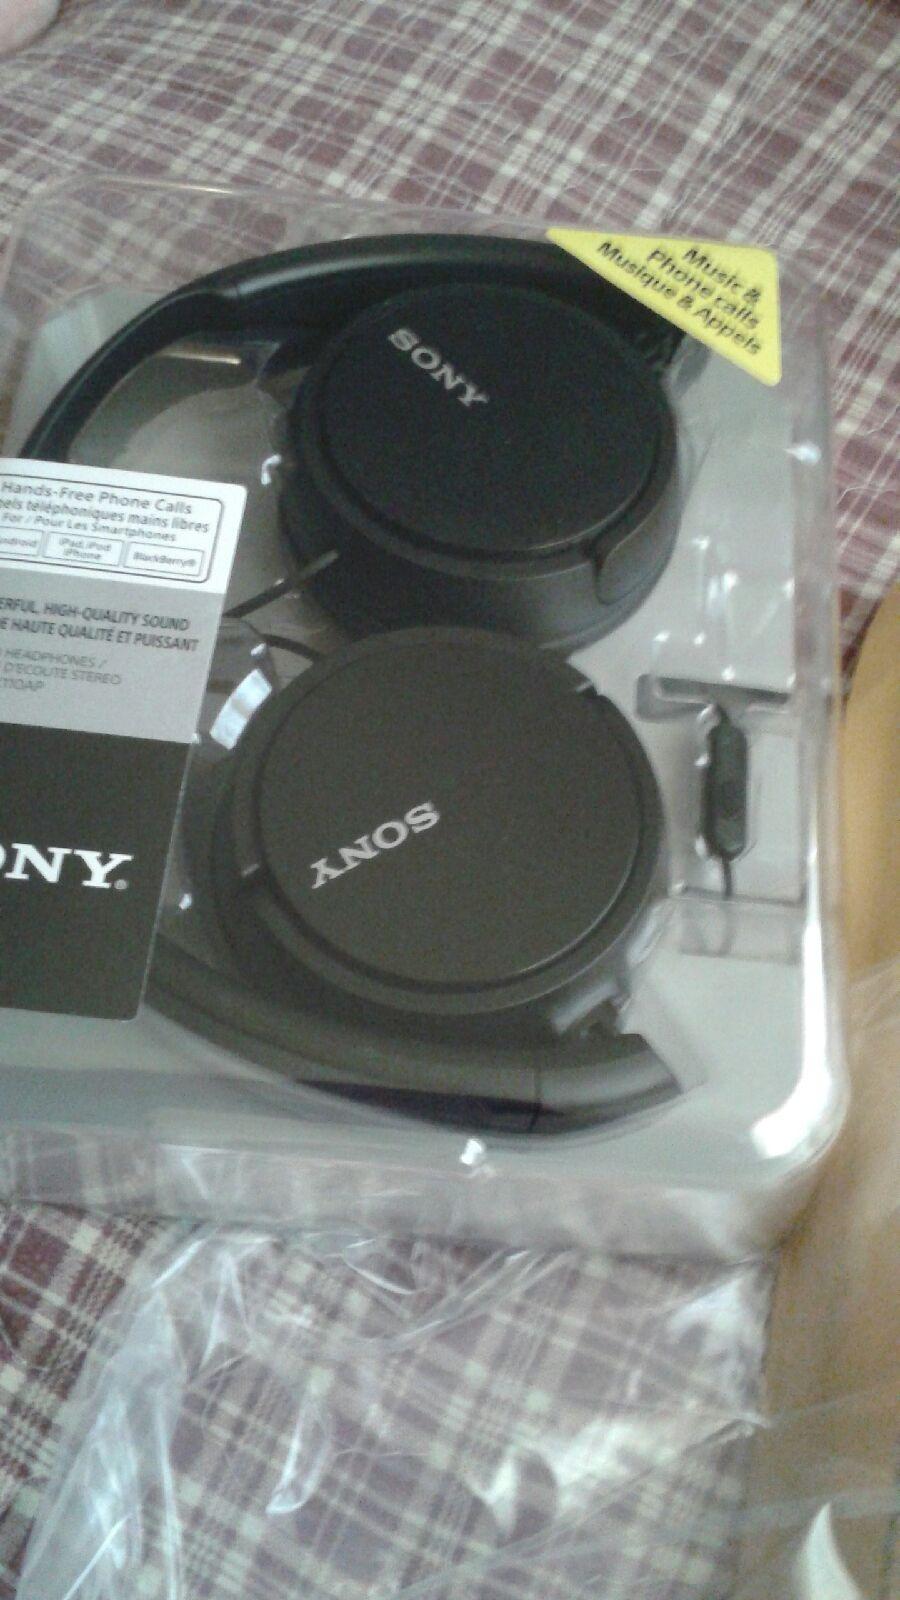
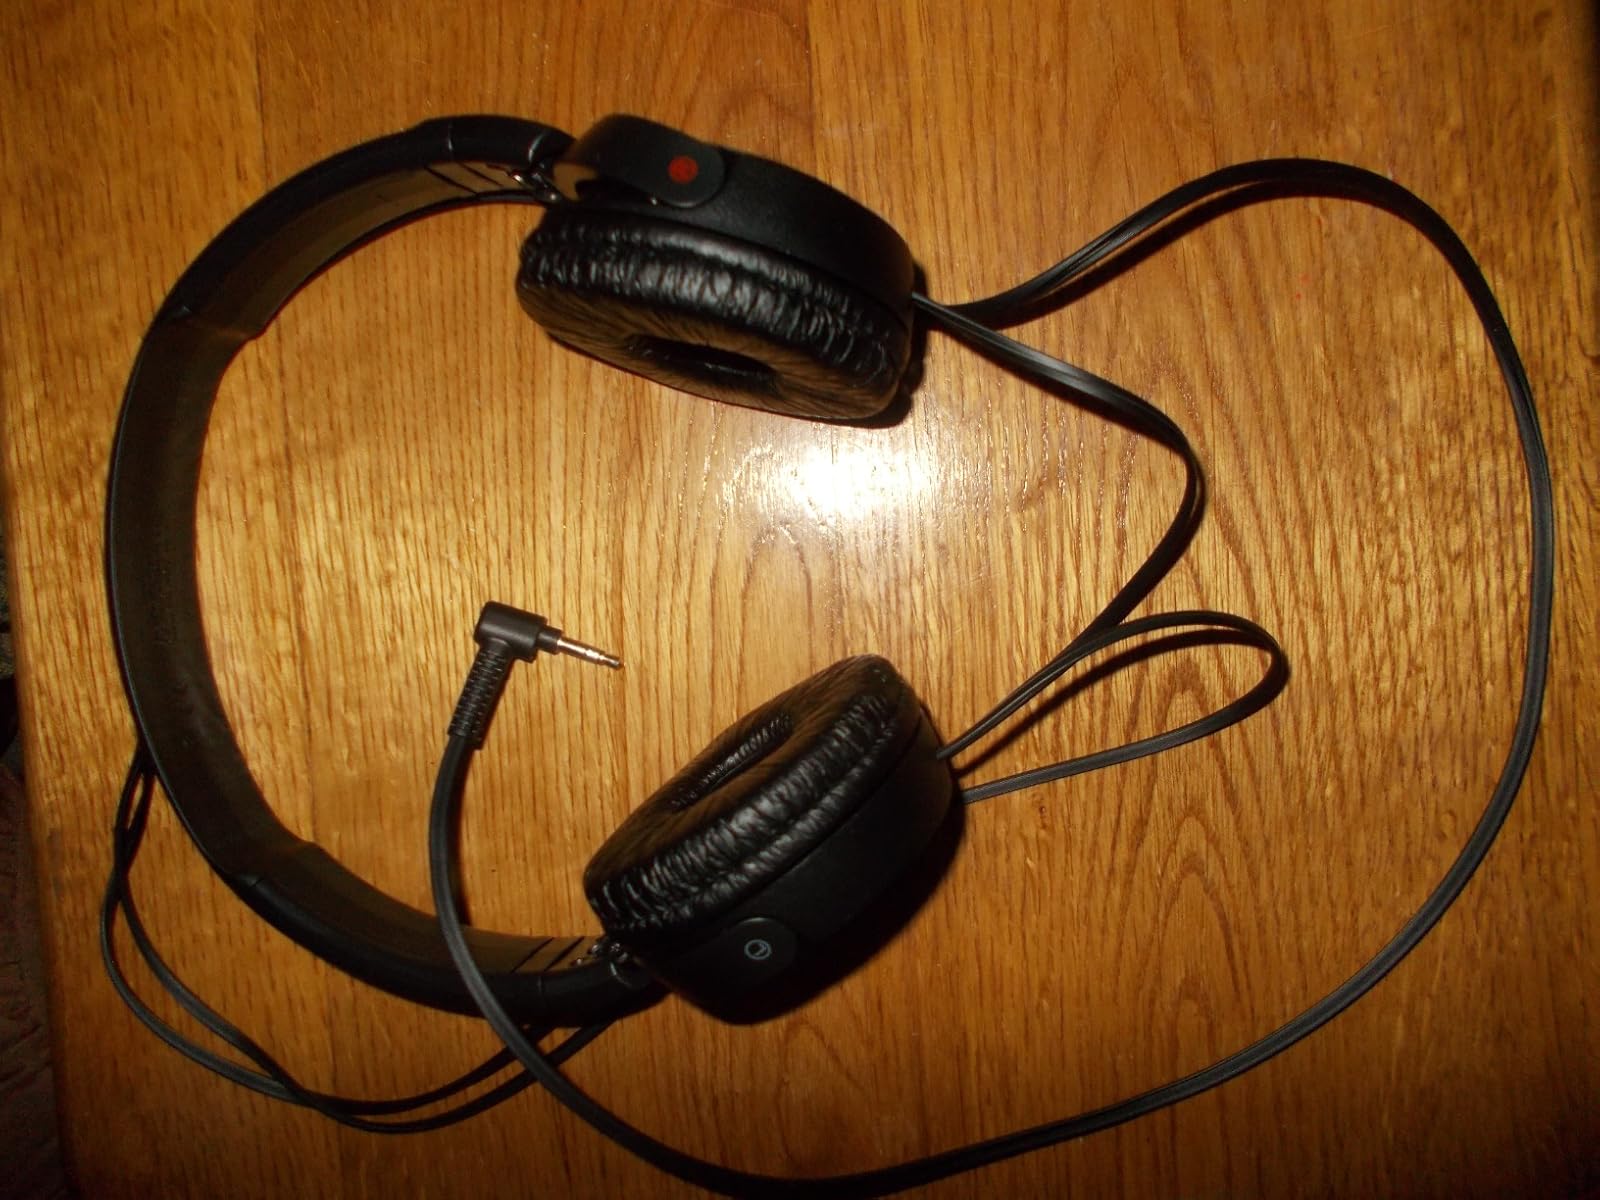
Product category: headphones
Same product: no